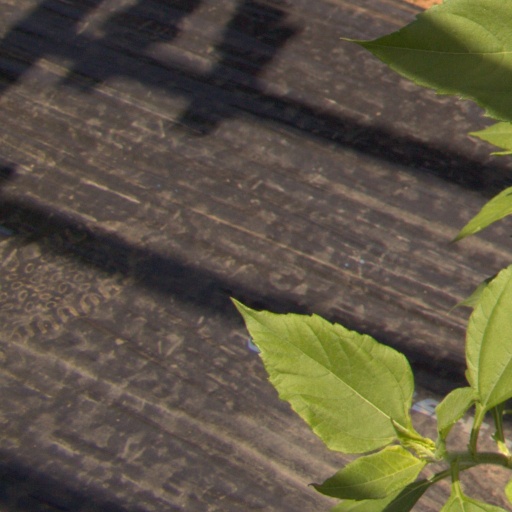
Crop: Jerusalem artichoke